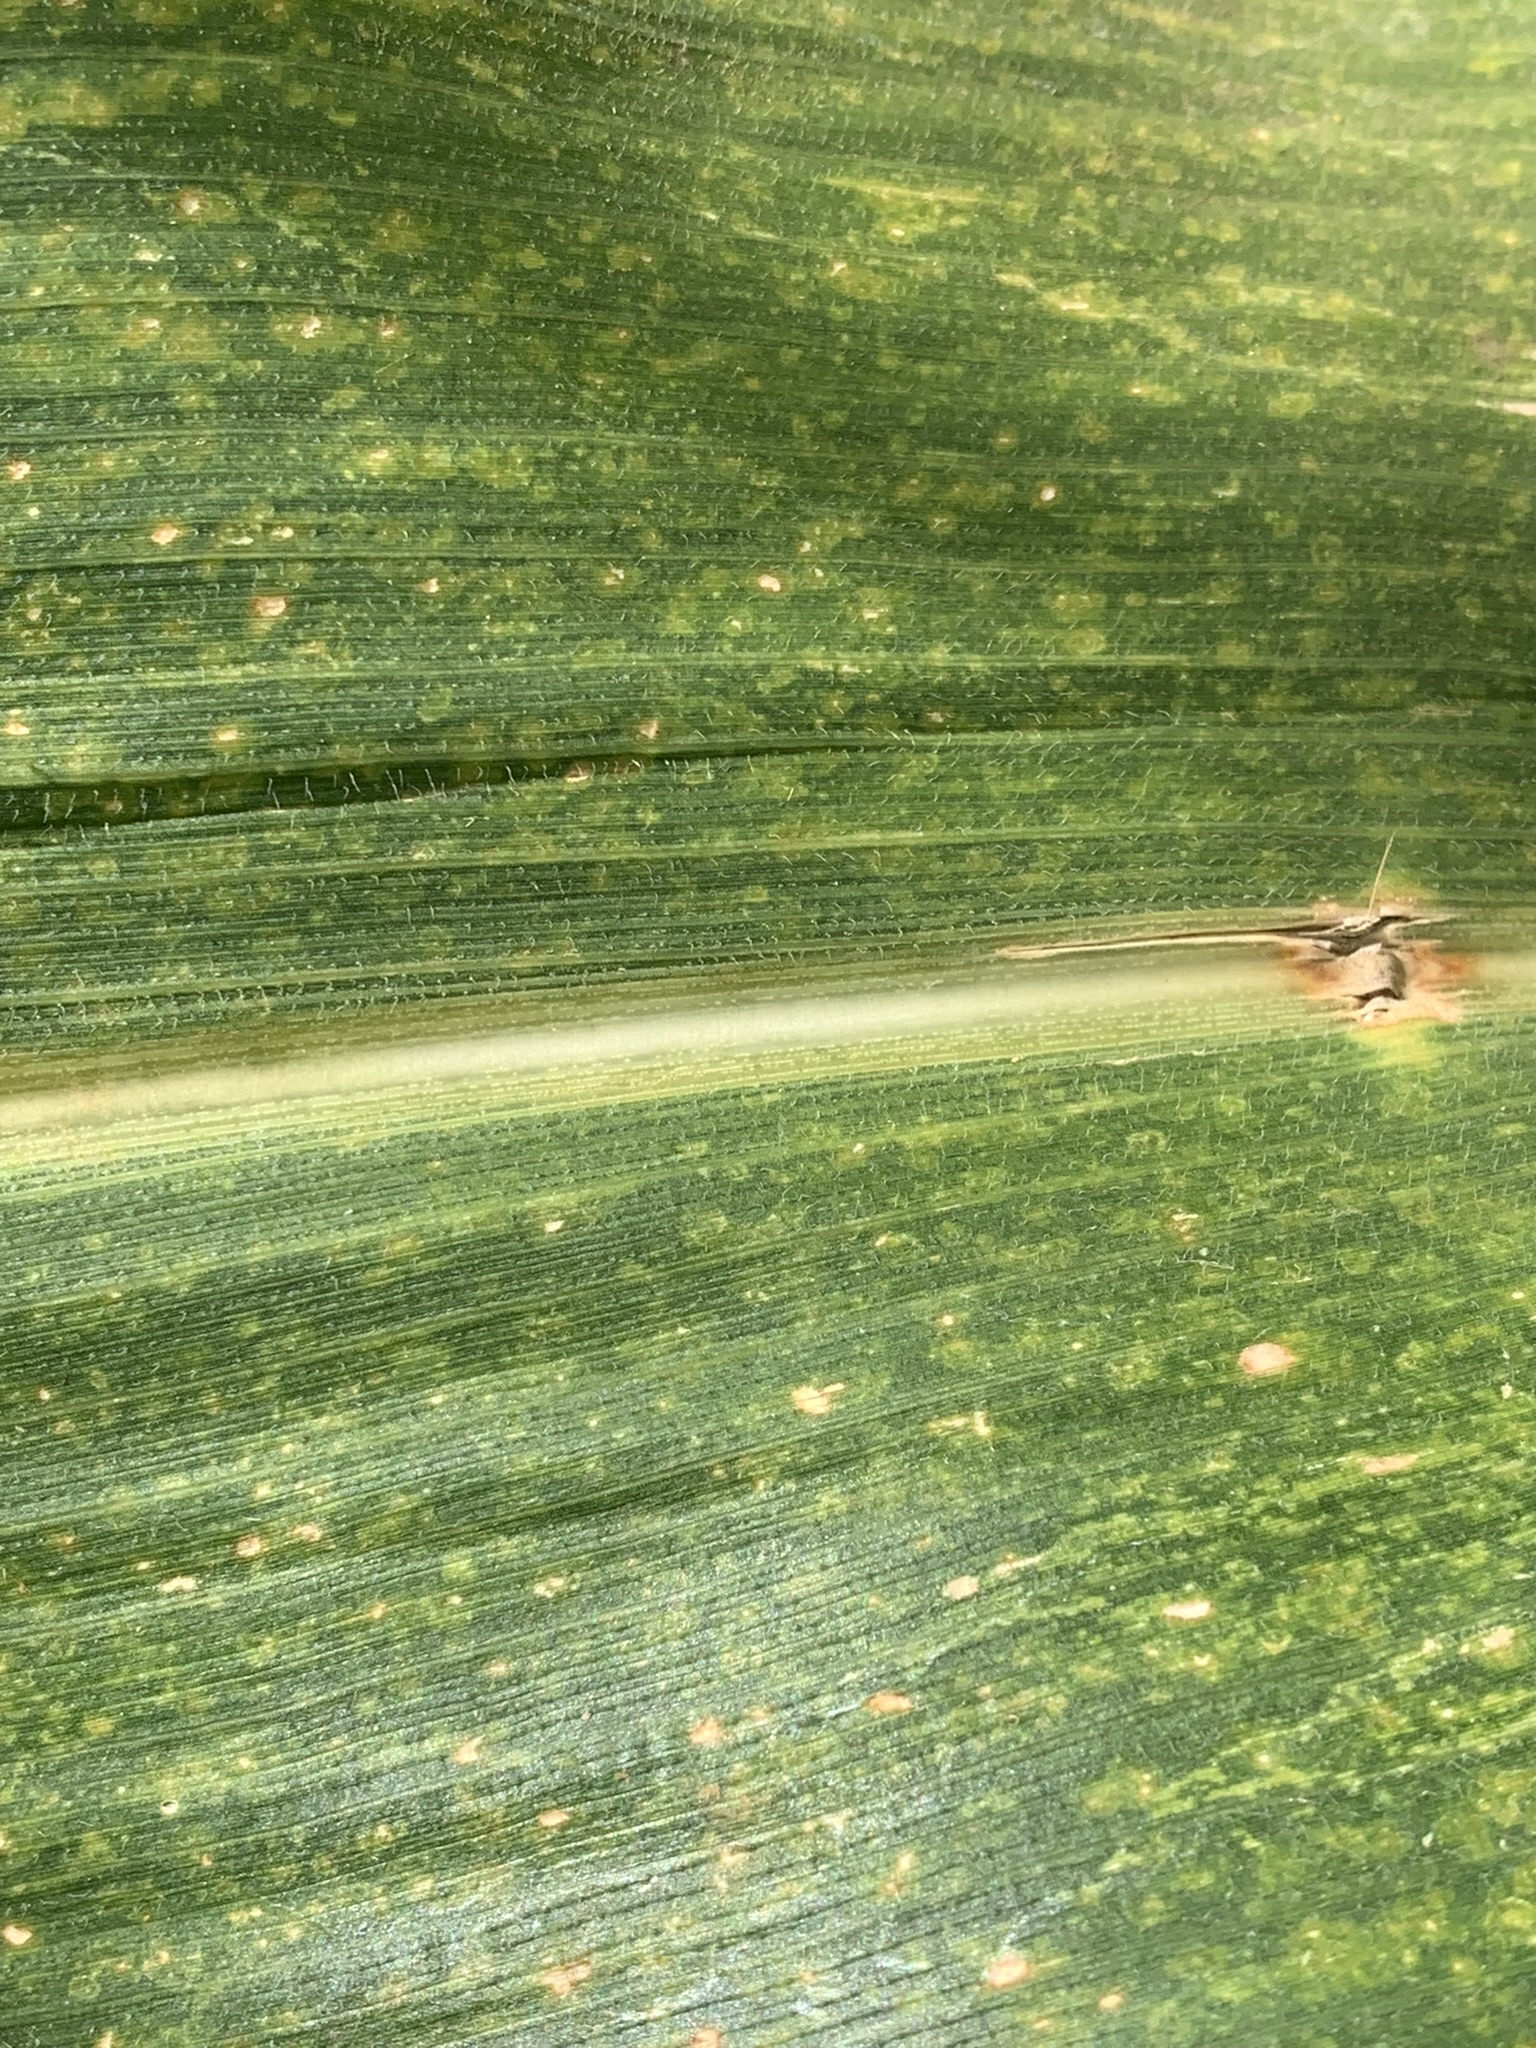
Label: MLN